Senegal men's national basketball team

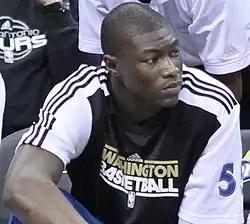
Hamady N'Diaye

Cheikh Fall, Moussa Sene, Alioune Gueye, Babacar Dia, Papa Diop, Mousse N'Diaye, Babacar Traore, Claude Sadio, Claude Constantino, Babacar Seck, Mansour Diagne, Doudou Camara (Coach: Alioune Diop)